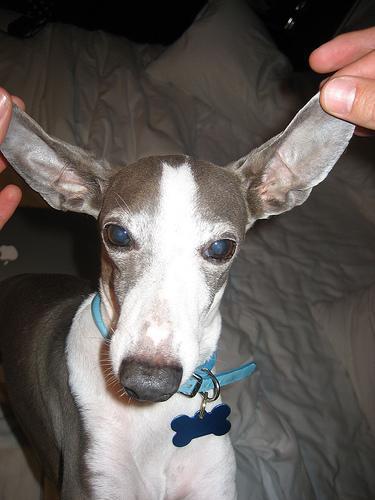
Italian_greyhound